Bombings of Heilbronn in World War II

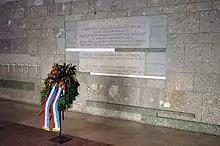
The memorial in city hall

The first memorial commemoration of those who died took place on 26 August 1945. Since then, an annual memorial service has been held, and on December 4, many people come to the honor cemetery to reflect on the dead. The destruction and subsequent reconstruction has reshaped the landscape, its effects are still visible today. The unsalvageable rubble from the attacks has been dumped into the Neckar River and Böckinger Lake.